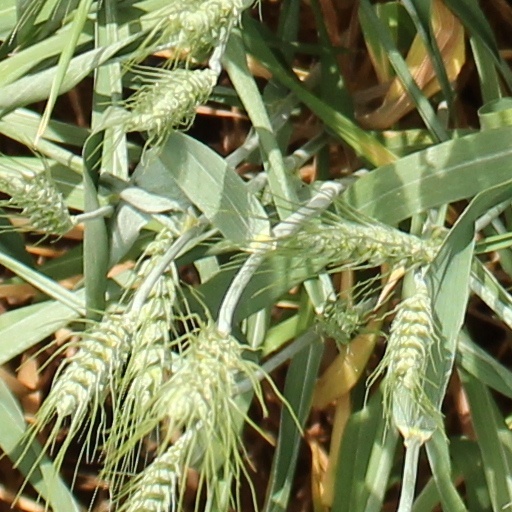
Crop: wheat